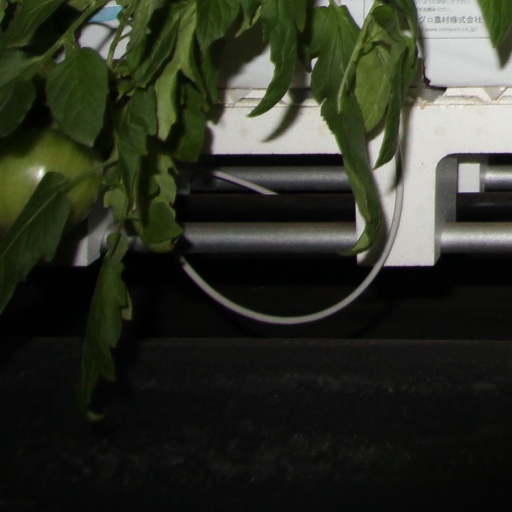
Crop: tomato